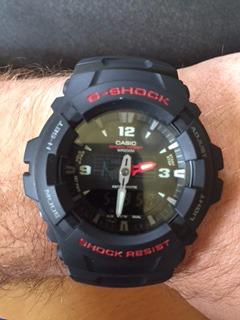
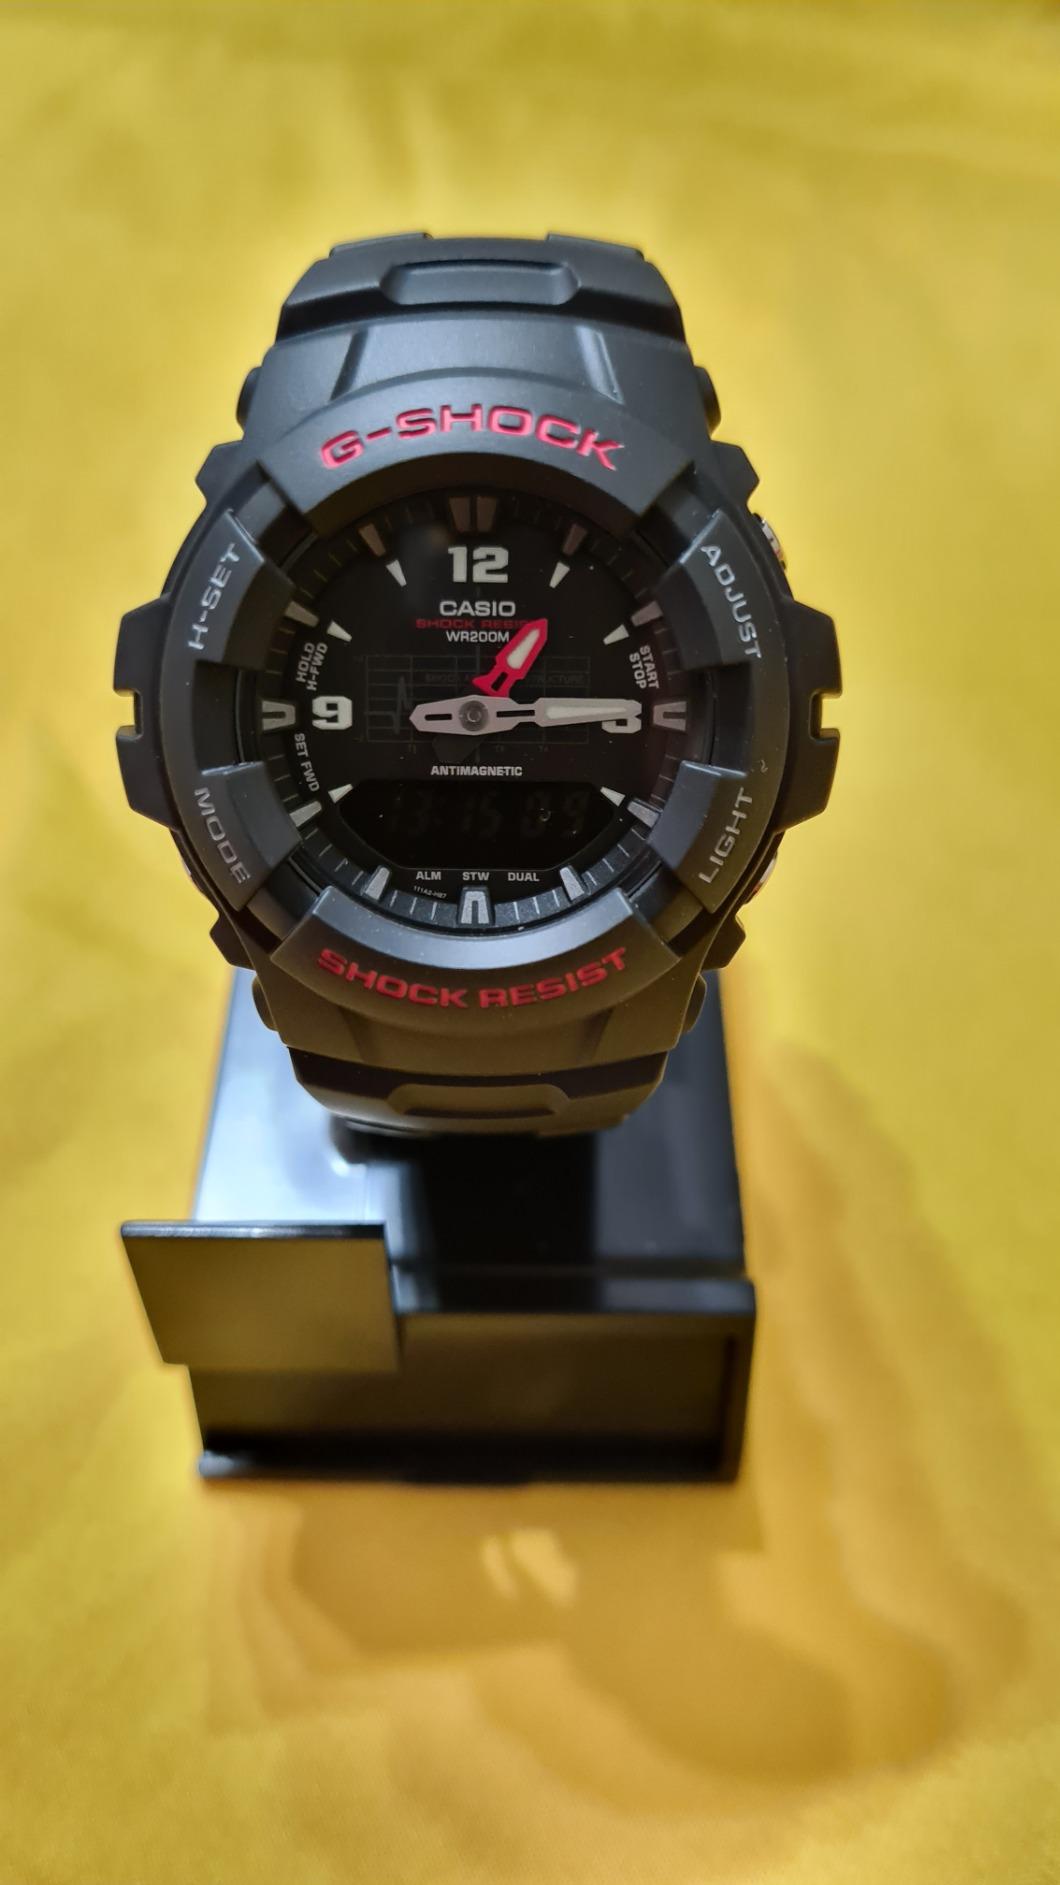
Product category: accessories_watch
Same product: yes